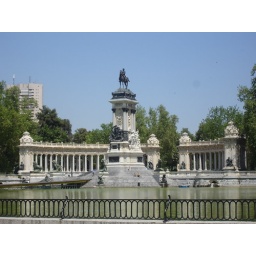
King Alfonso XII monument on the artificial lake in the Parque del Buen Retiro